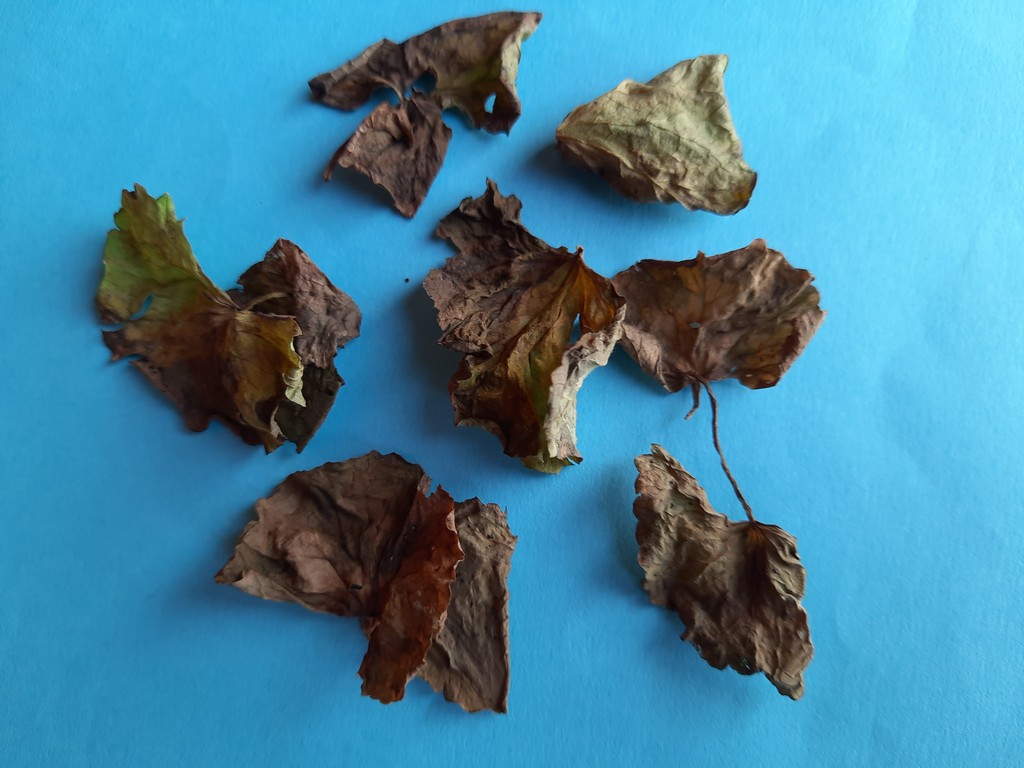
Label: Dried